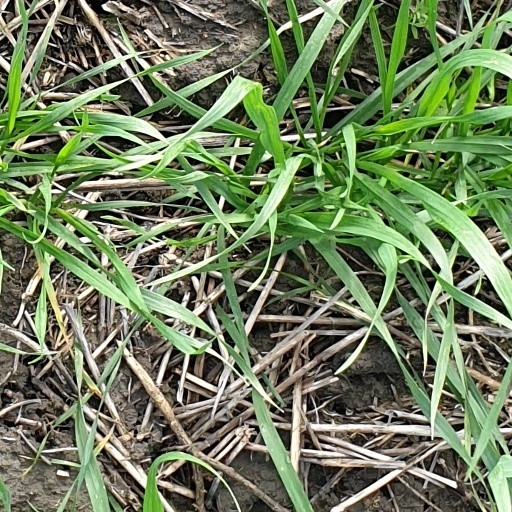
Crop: wheat